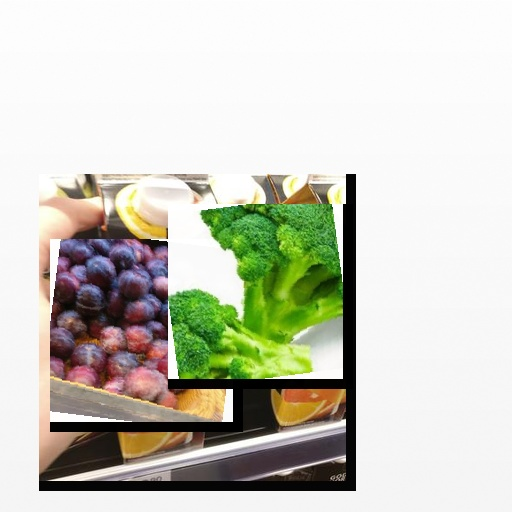
Food items: plum, broccoli, orange_red_grapefruit_juice